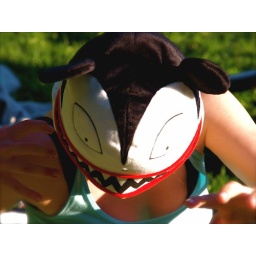
Paula wearing a scary bear hat in Alppipuisto. May 2006.